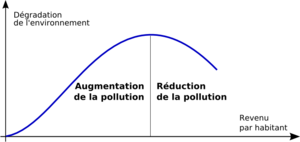
Courbe environnementale de Kuznets. Attention, cette courbe n'est pas due à cet économiste. La vraie courbe de Kuznets est similaire mais met en rapport inégalités et croissance économique.
La courbe de Kuznets décrit la relation entre le niveau de richesse d'un pays et son niveau d'inégalité. Elle s'inspire des travaux de Simon Kuznets parus en 1955 sur le développement économique des années 1950.